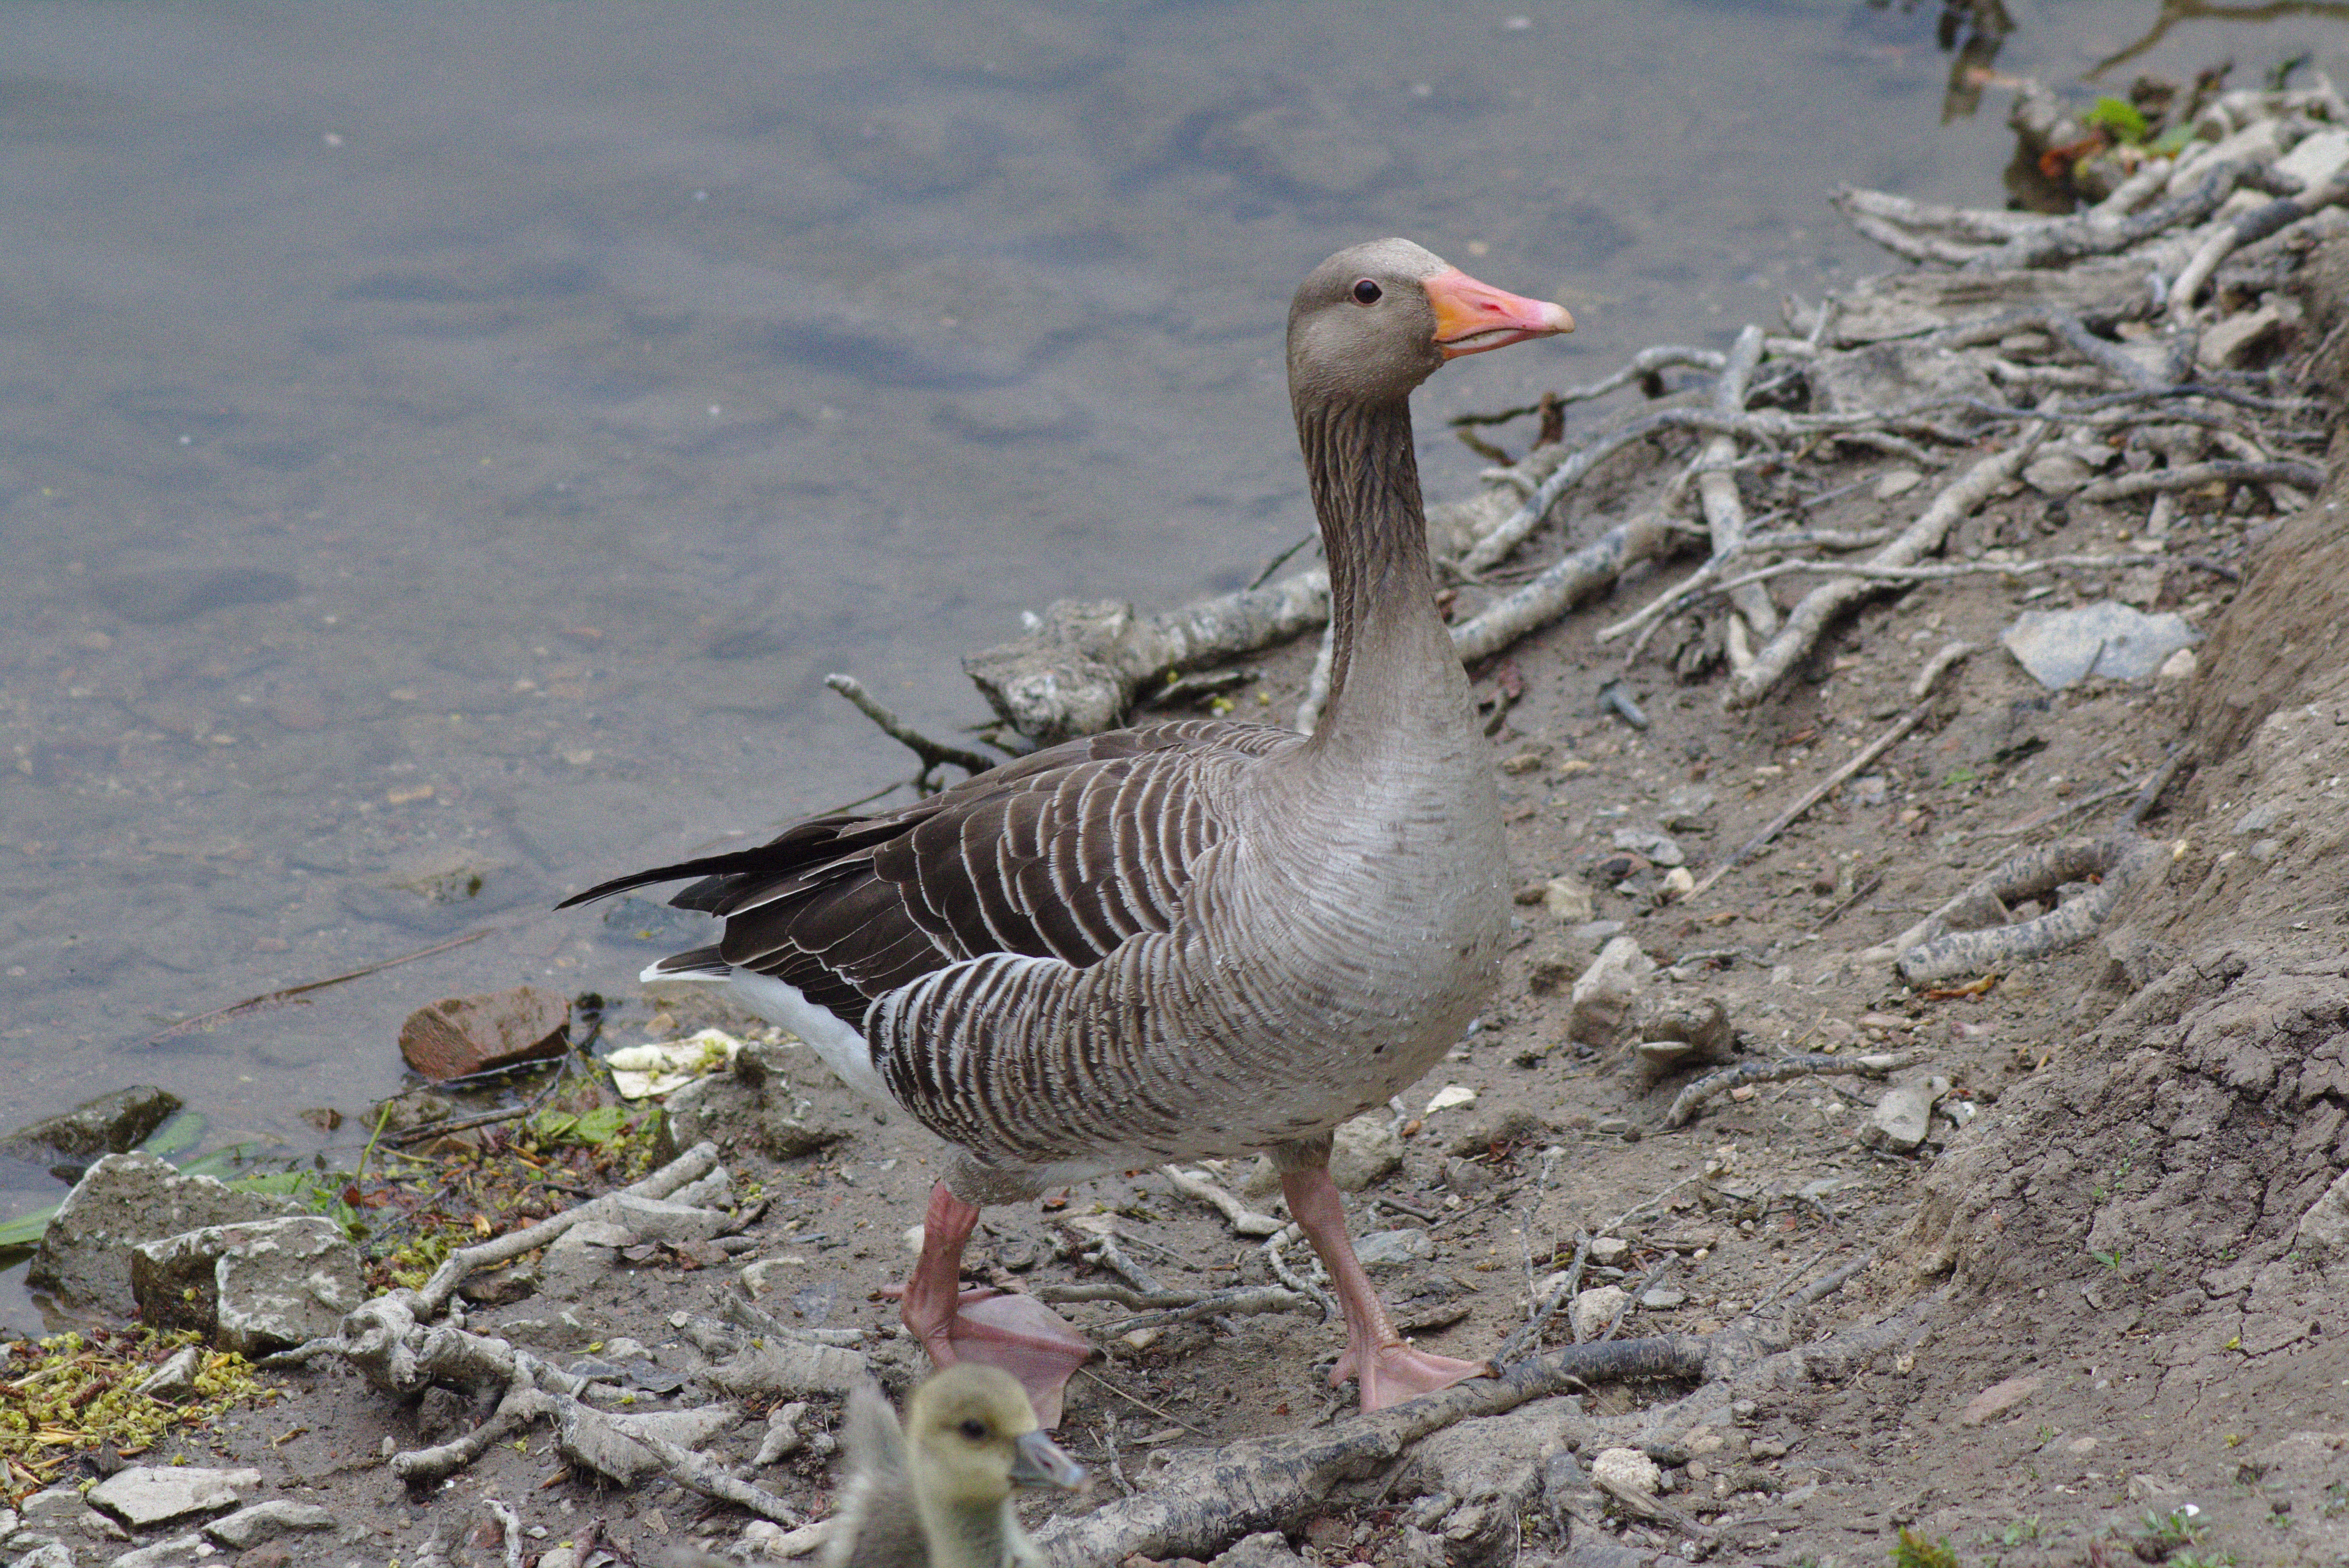
water, nature, bird, animal, wildlife, spring, green, beak, fowl, fauna, plumage, poultry, duck, neck, head, goose, vertebrate, creature, elegant, bill, waterfowl, water bird, animal world, wildlife photography, schwimmvogel, ducks geese and swans